Chinook salmon

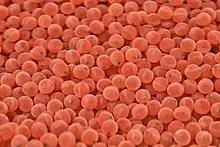
Fertilized Chinook eggs

Chinook, like many other species of salmon, are considered euryhaline, and thus live in both saltwater and freshwater environments throughout their life. Once hatching, salmon spend one to eight years in the ocean (averaging from three to four years) before returning to their home rivers to spawn. The salmon undergo radical morphological changes as they prepare for the spawning event ahead. Salmon lose the silvery blue they had as ocean fish, and their color darkens, sometimes with a radical change in hue. Salmon are sexually dimorphic, and the male salmon develop canine-like teeth, and their jaws develop a pronounced curve or hook called a "kype". Studies have shown that larger and more dominant male salmon have a reproductive advantage as female Chinook are often more aggressive toward smaller males.